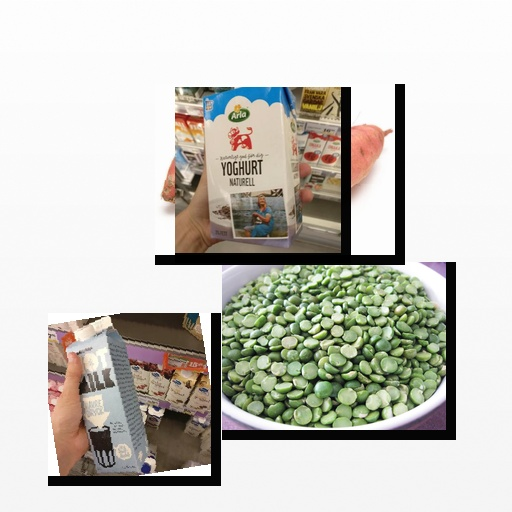
Food items: peas, natural_yogurt, oat_milk, sweet_potato